Tiszaszentimre

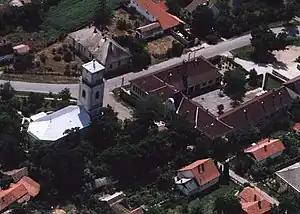
Aerial photography of Tiszaszentimre

It covers an area of and has a population of 2095 people (2015).